Gornji Milanovac

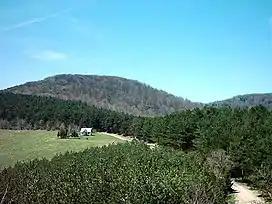
Rudnik mountain

Cultural Monuments of Great Importance in Gornji Milanovac are: